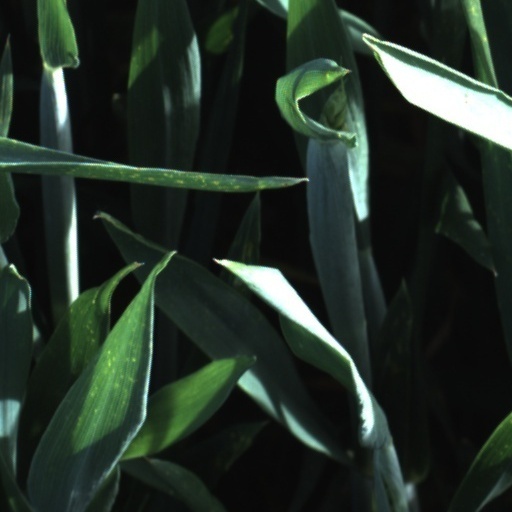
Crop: wheat